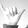
ASL letter: Y